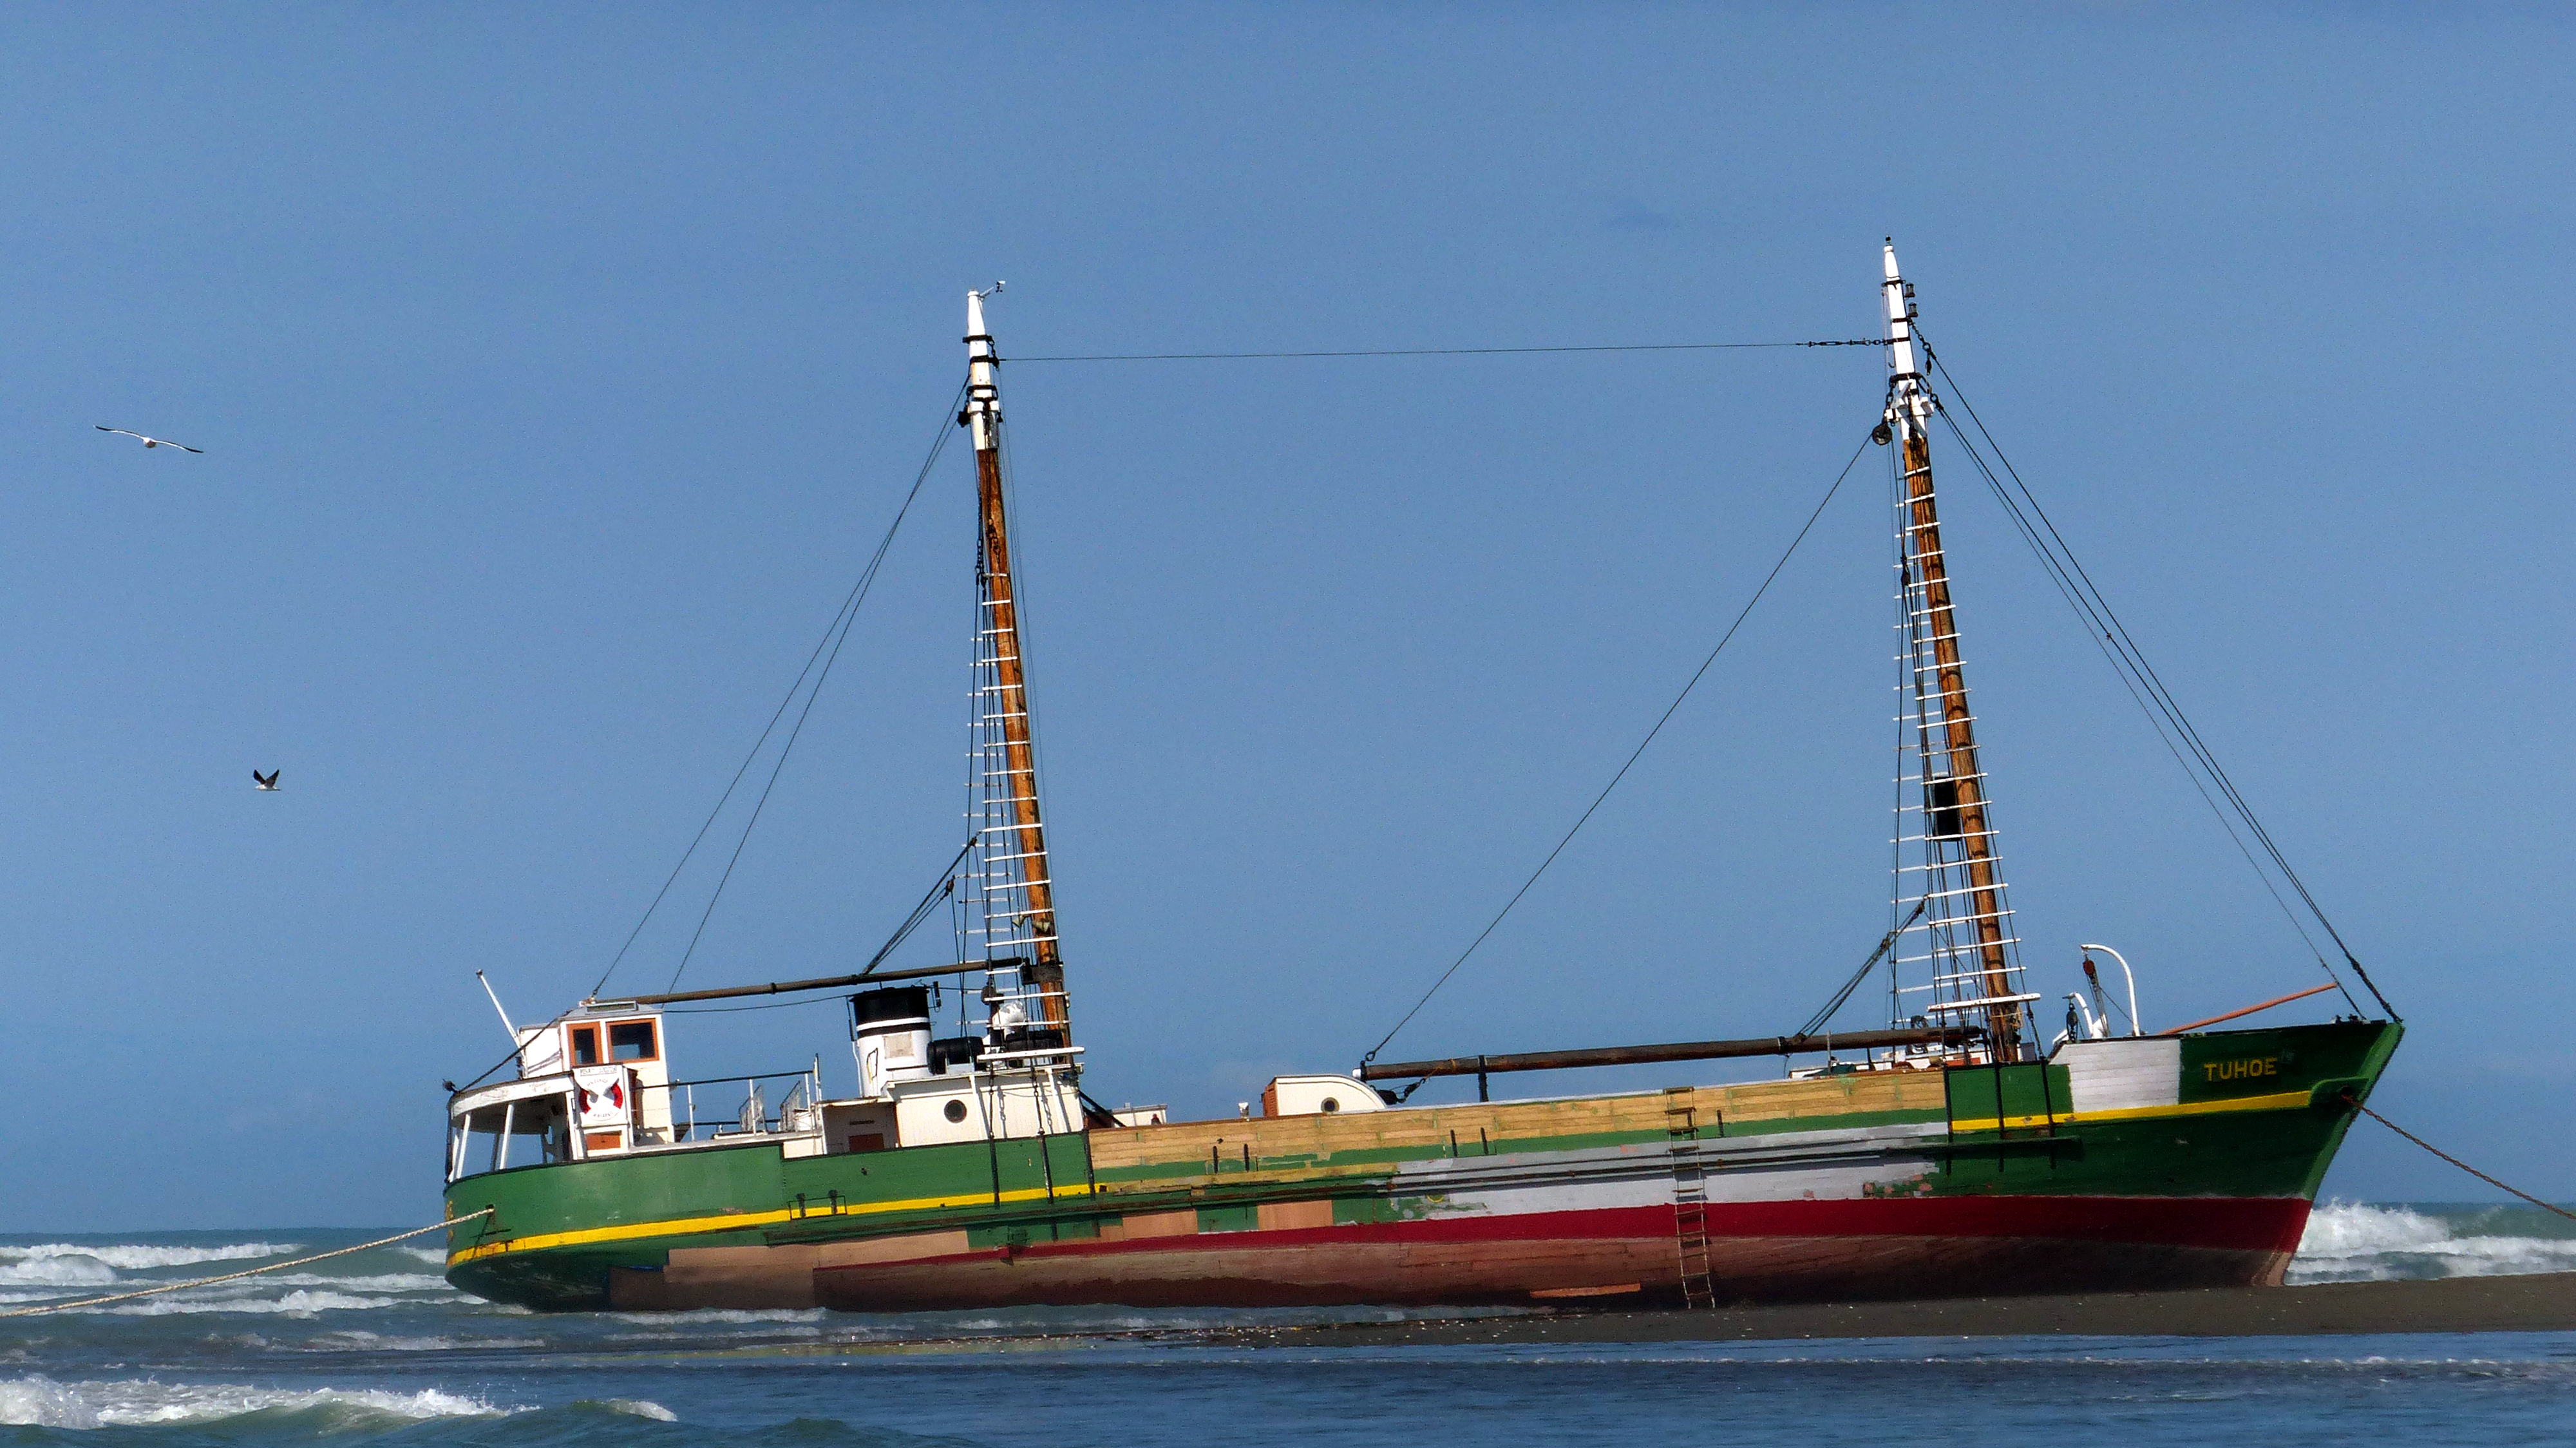
beach, sea, ocean, boat, ship, vehicle, mast, sailboat, lumixfz200, shipwrecks, mvtuhoe, aground, watercraft, schooner, fishing vessel, motor ship, freight transport, caravel, fishing trawler